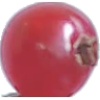
Label: redcurrant